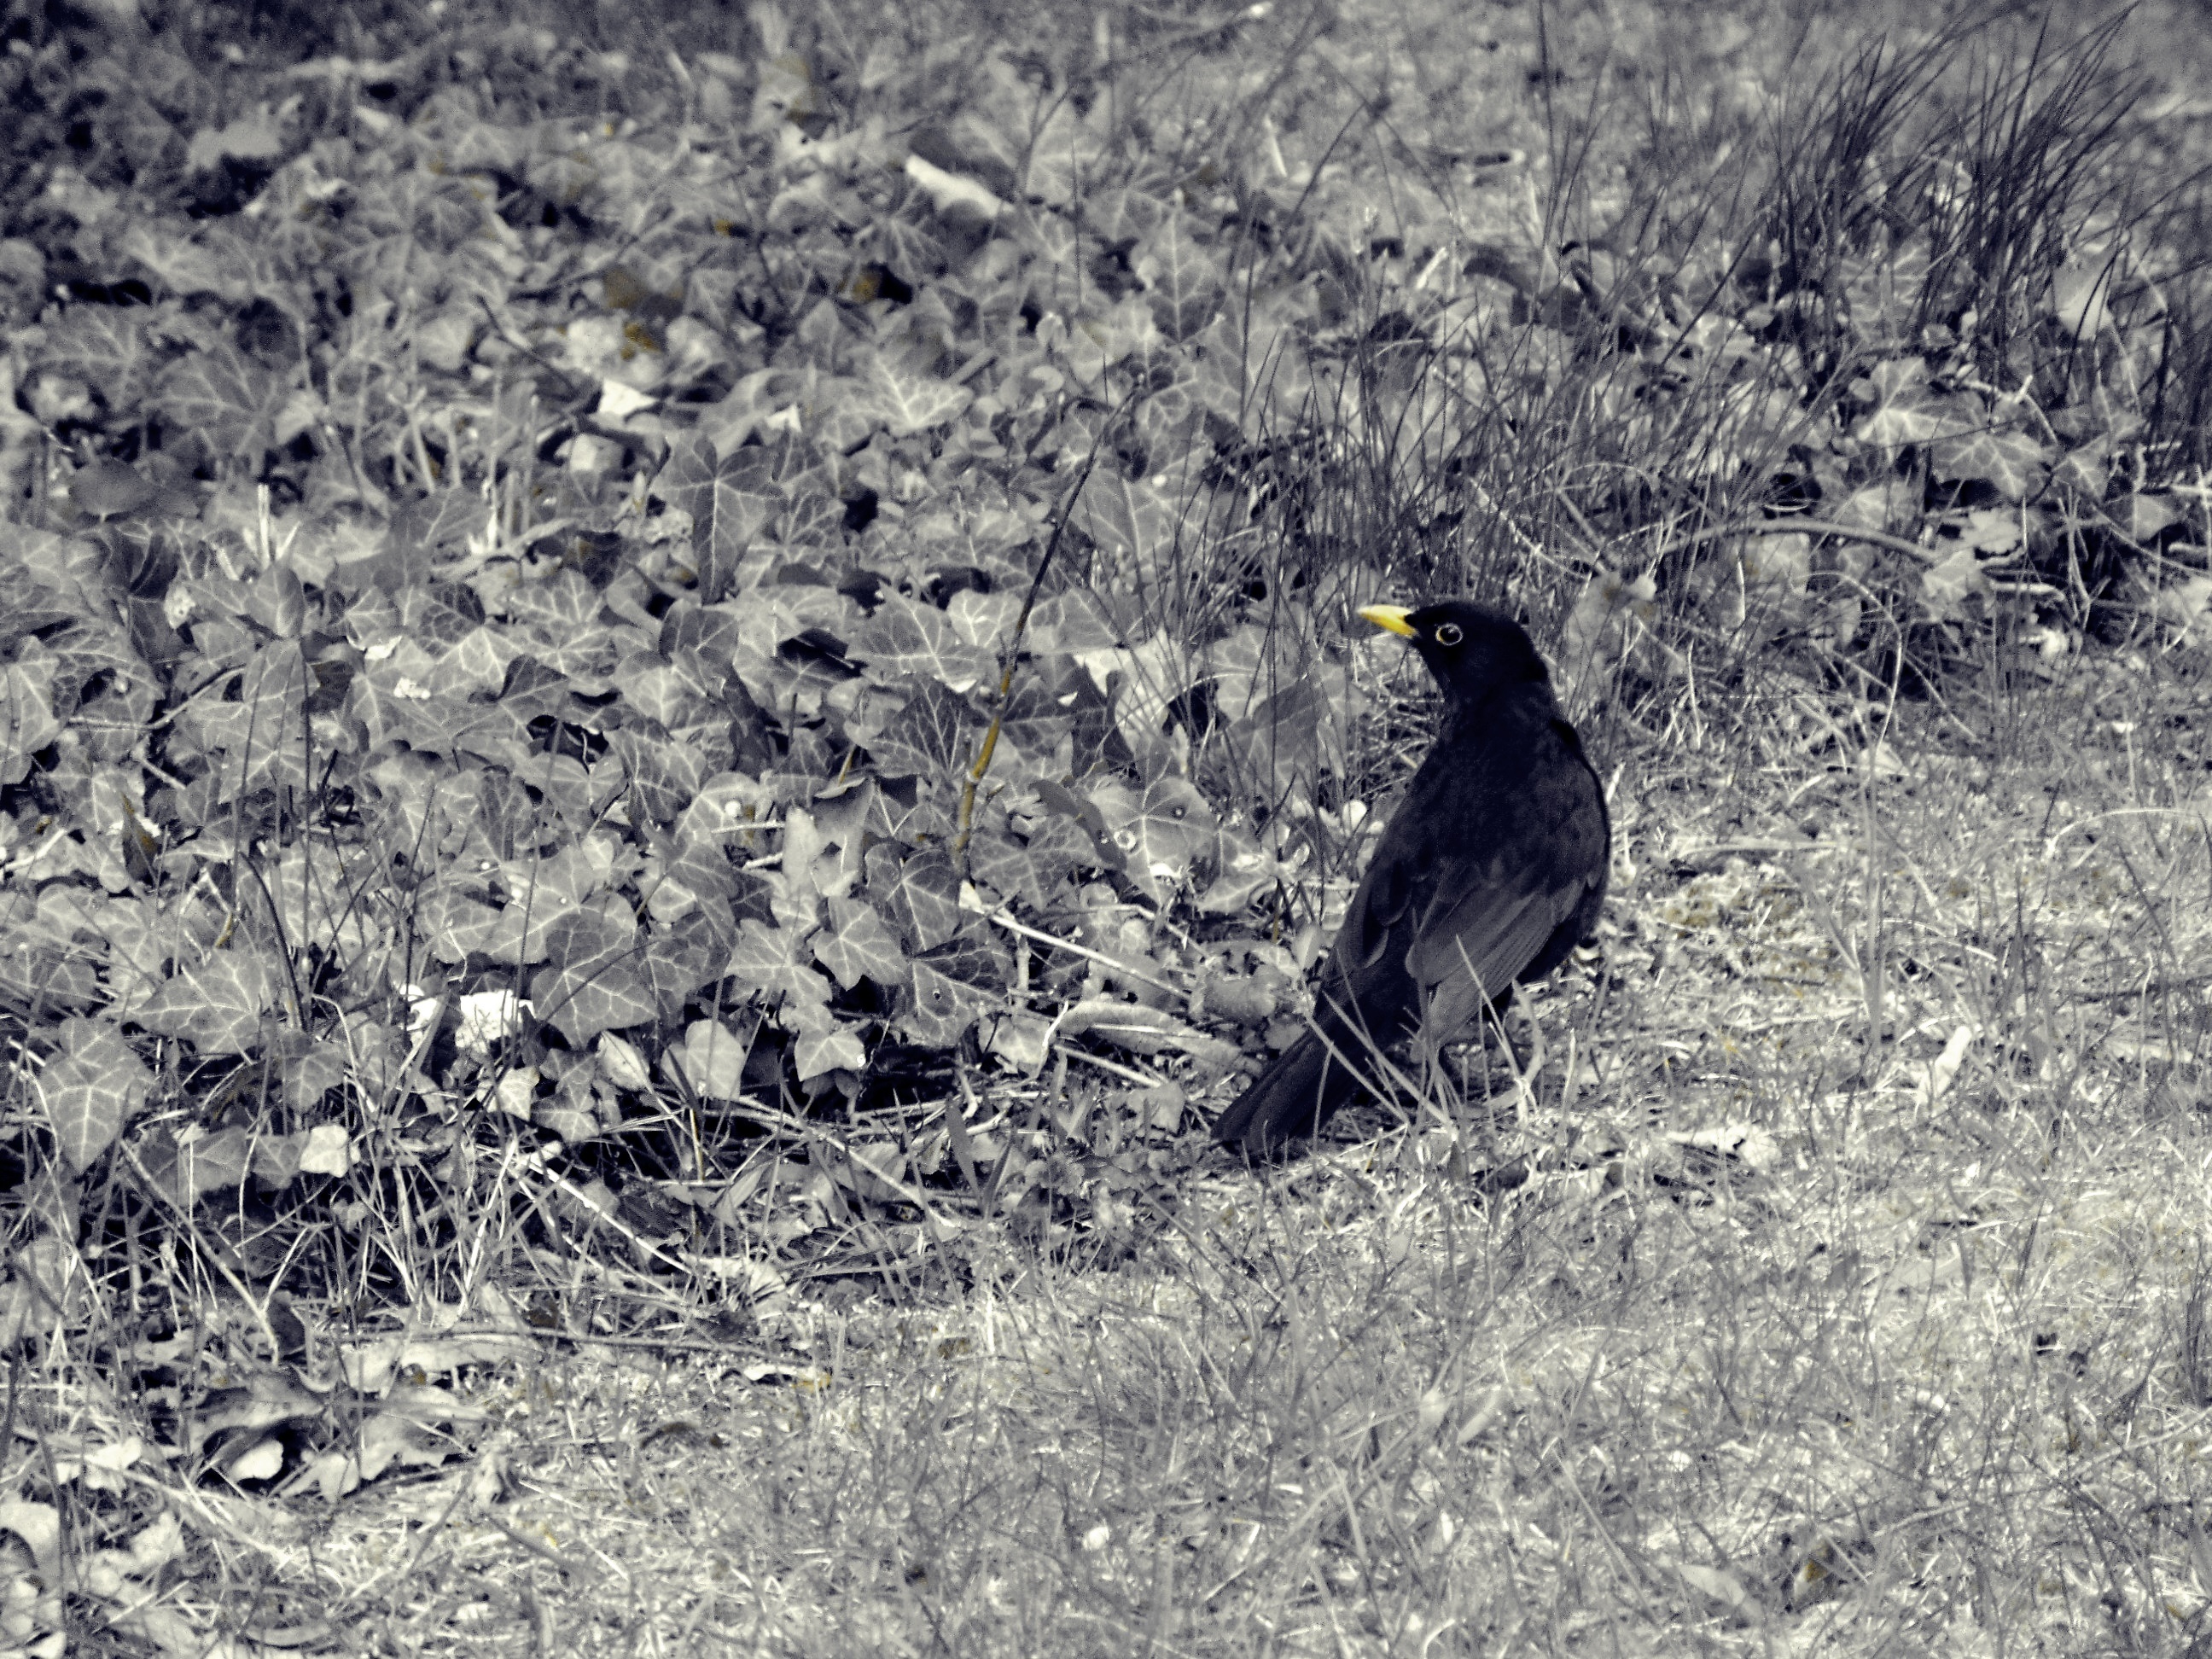
nature, bird, black and white, animal, wildlife, black, monochrome, fauna, vertebrate, blackbird, monochrome photography, perching bird